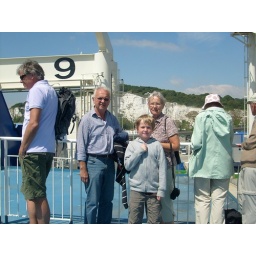
blue boy over